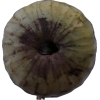
Label: cherimoya